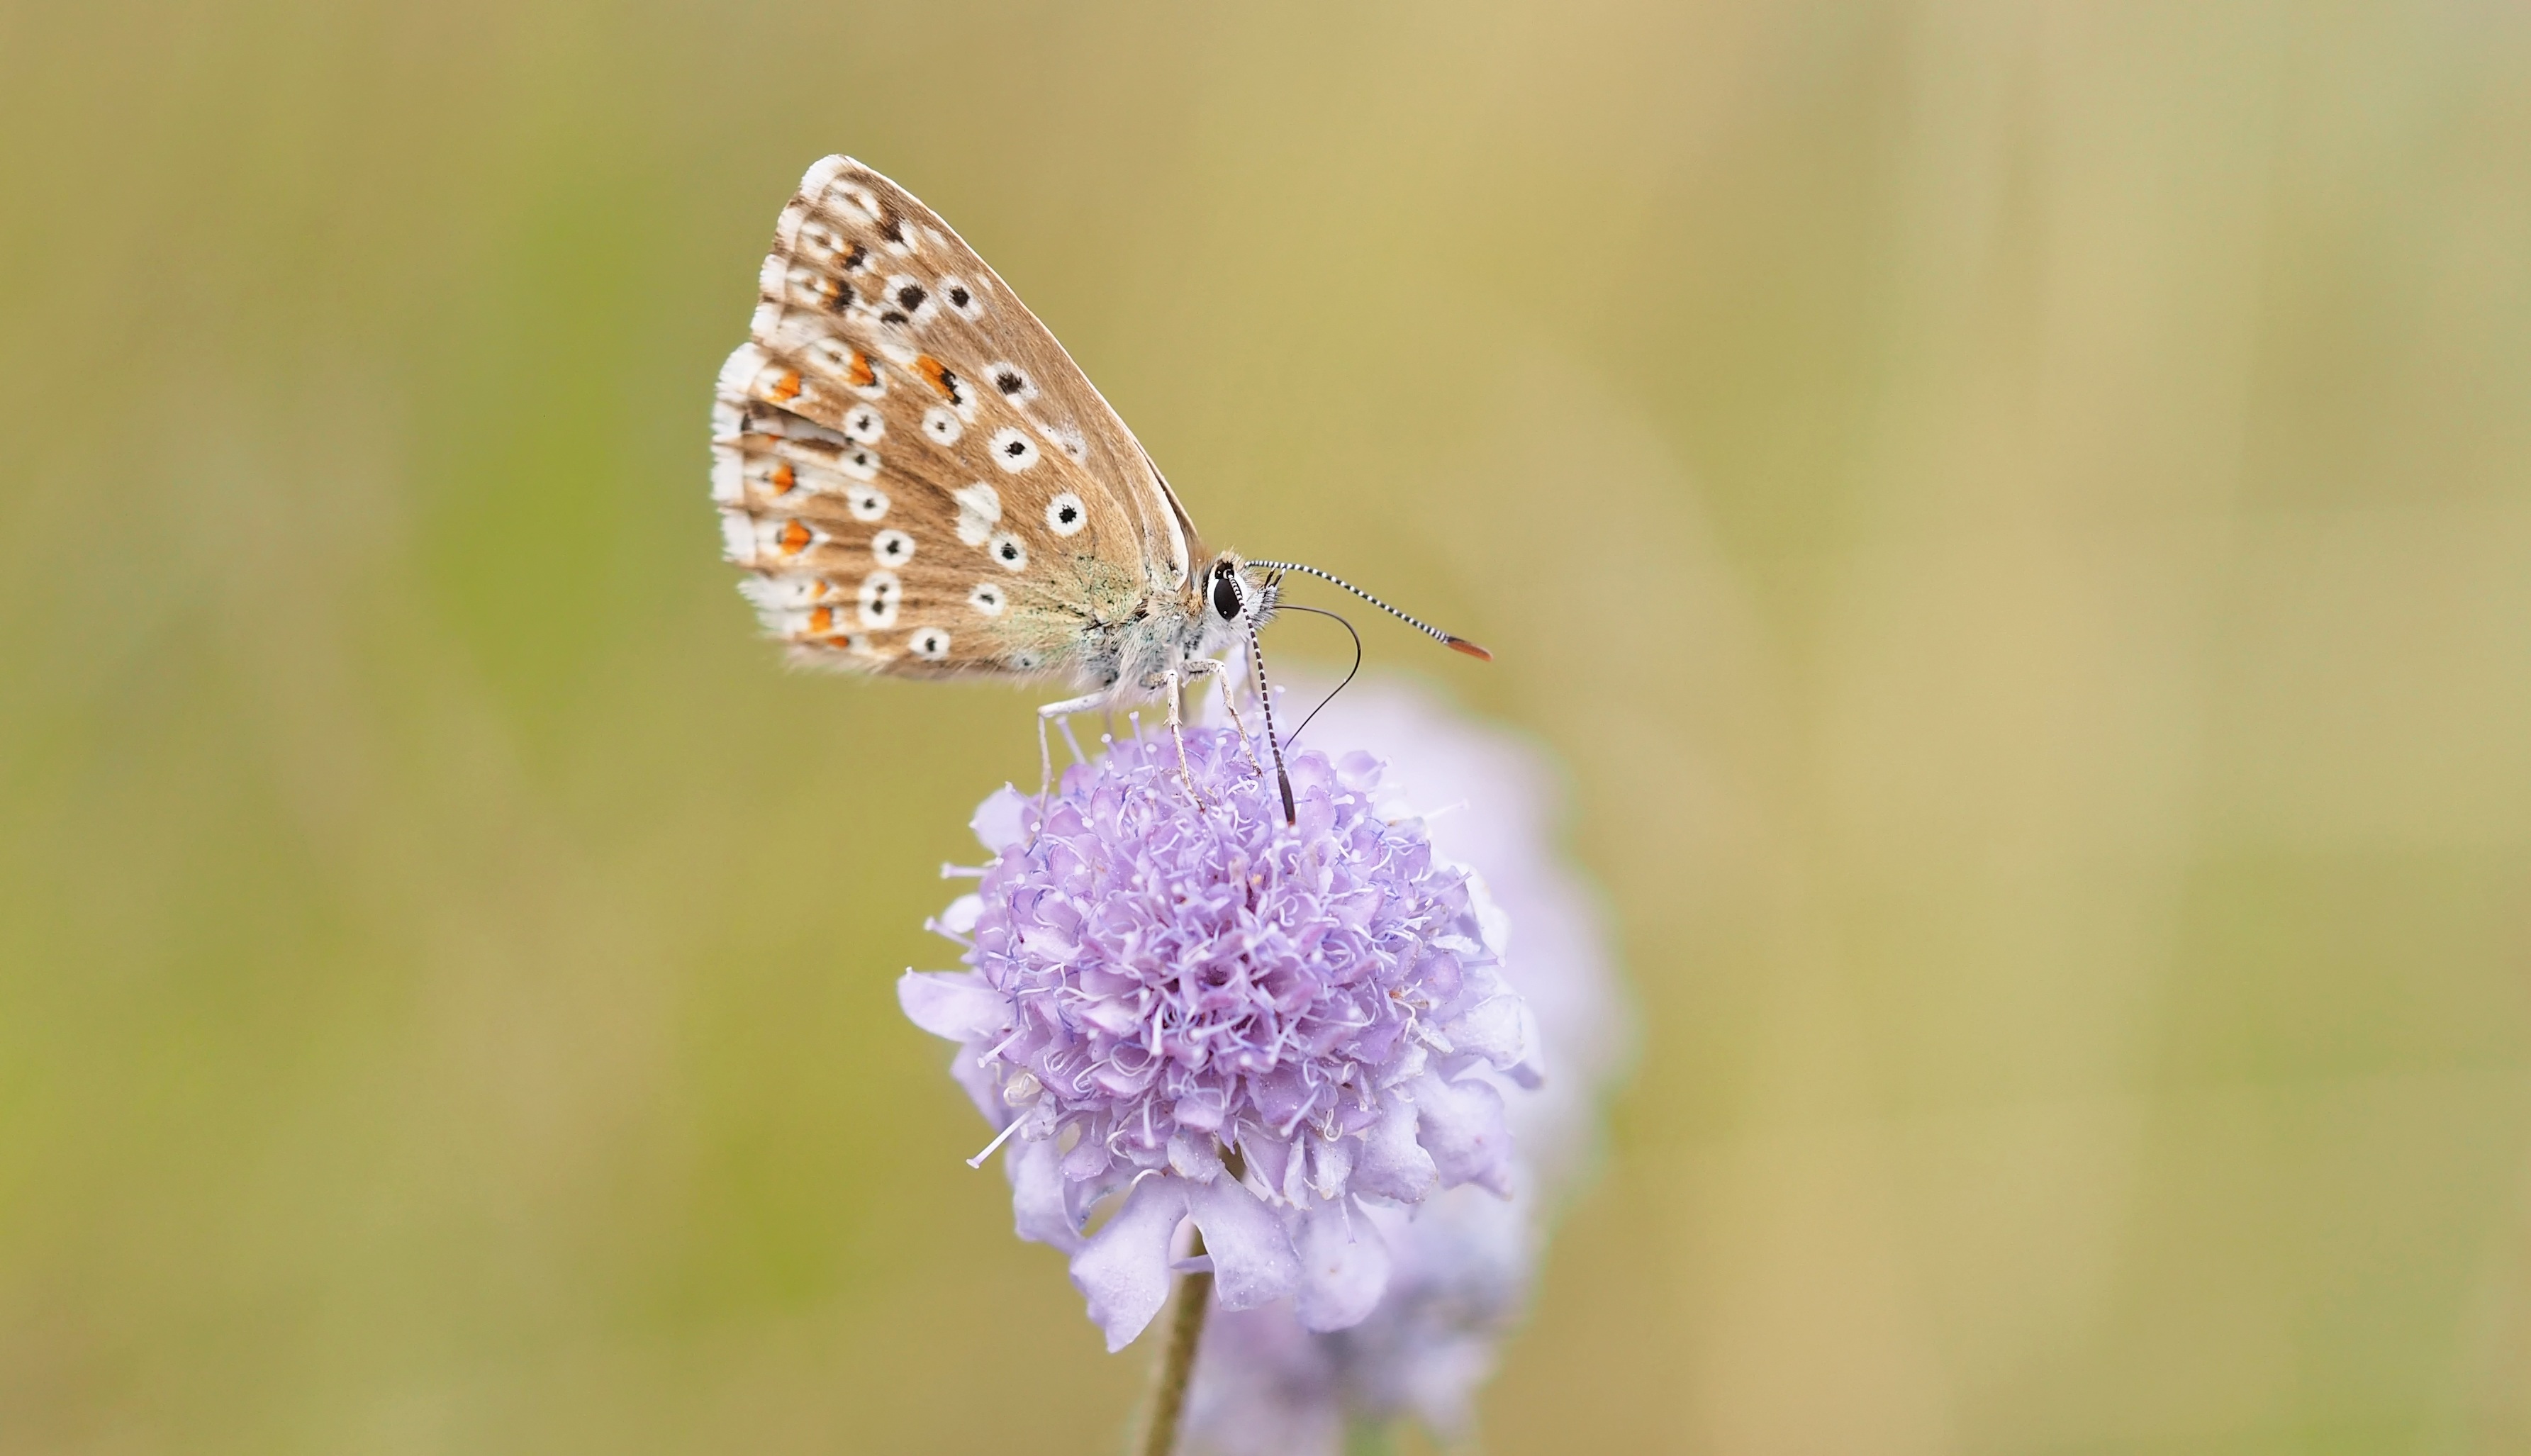
nature, blossom, photography, flower, petal, bloom, insect, macro, butterfly, flora, fauna, invertebrate, close up, petals, nectar, pieridae, macro photography, arthropod, pincushion flower, pollinator, plant stem, moths and butterflies, lycaenid